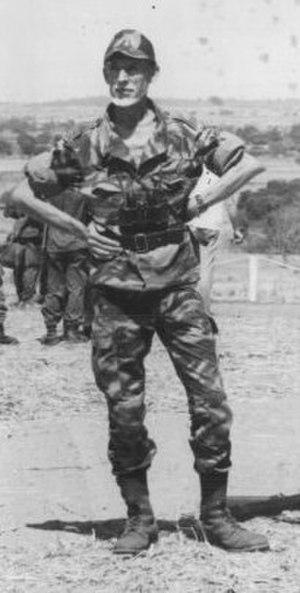
Charles Antoine Domergue né le 5 janvier 1914 à Besançon et mort le 31 décembre 2008 à Tananarive est un explorateur, naturaliste, ornithologue, herpétologue, spéléologue, géologue et résistant français. Il a été un précurseur de la molysmologie et un promoteur d'un maillage territorial de réserves de biodiversité. Il eut un fils, Claude Domergue, aviateur, né en 1944.